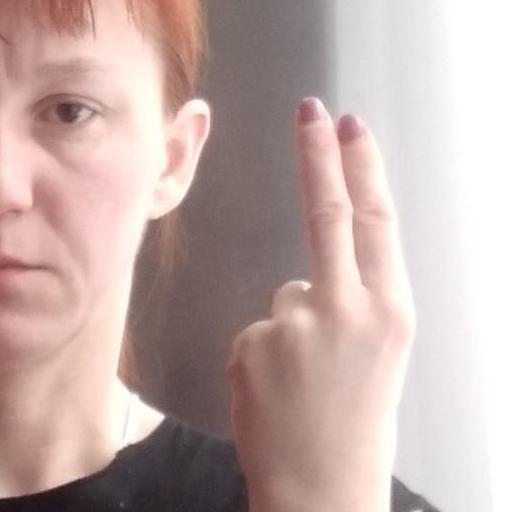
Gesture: two_up_inverted